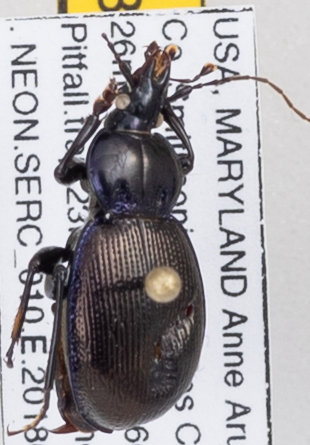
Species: Sphaeroderus stenostomus stenostomus
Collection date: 2018-05-23
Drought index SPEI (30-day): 1.546
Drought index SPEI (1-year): -0.062
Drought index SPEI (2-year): -0.344